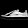
Label: Sneaker